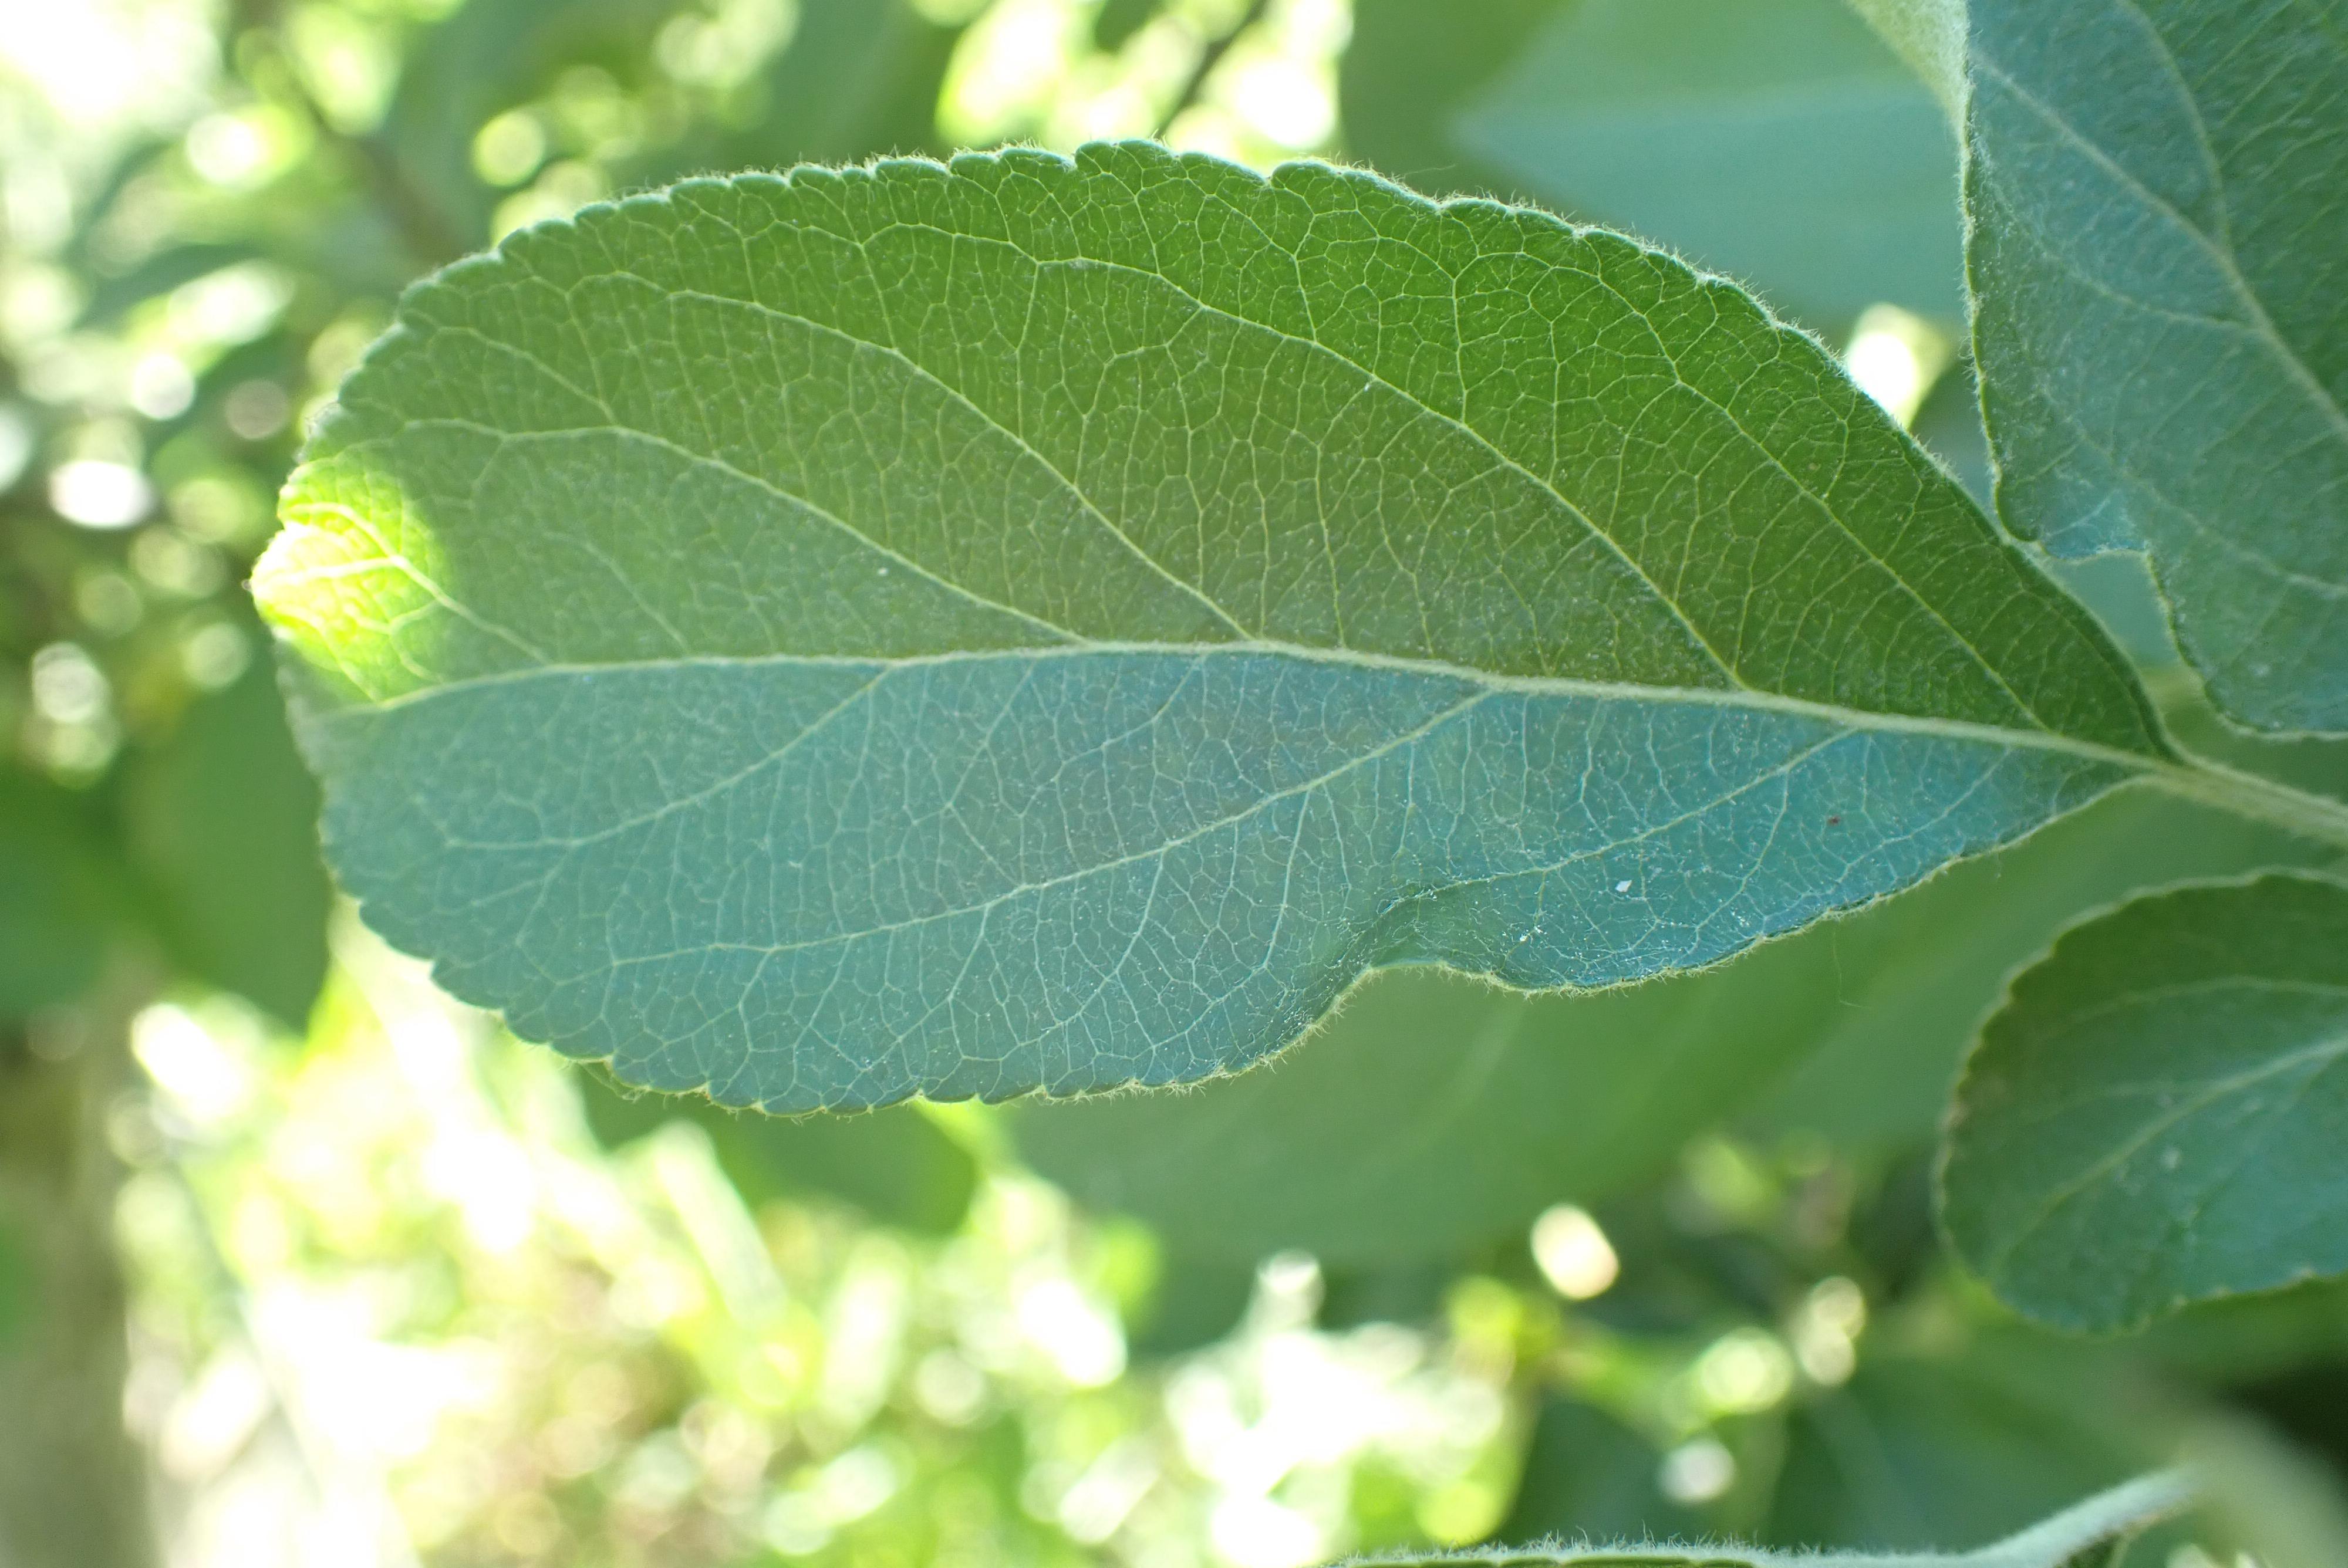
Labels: healthy